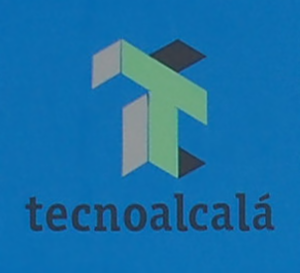
Tecnoalcalá logo (Universidad de Alcalá) à Alcalá de Henares (Communauté de Madrid - Espagne).